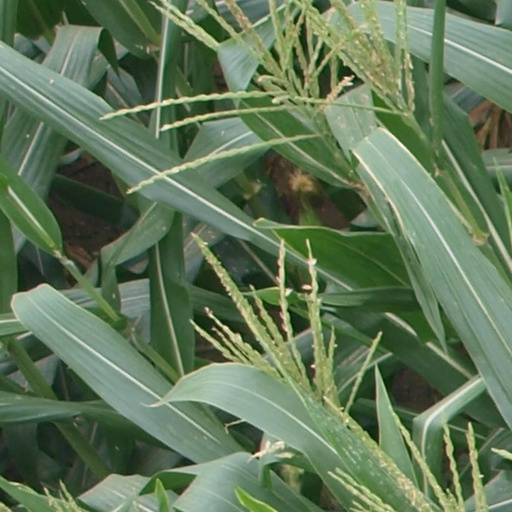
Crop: maize; corn